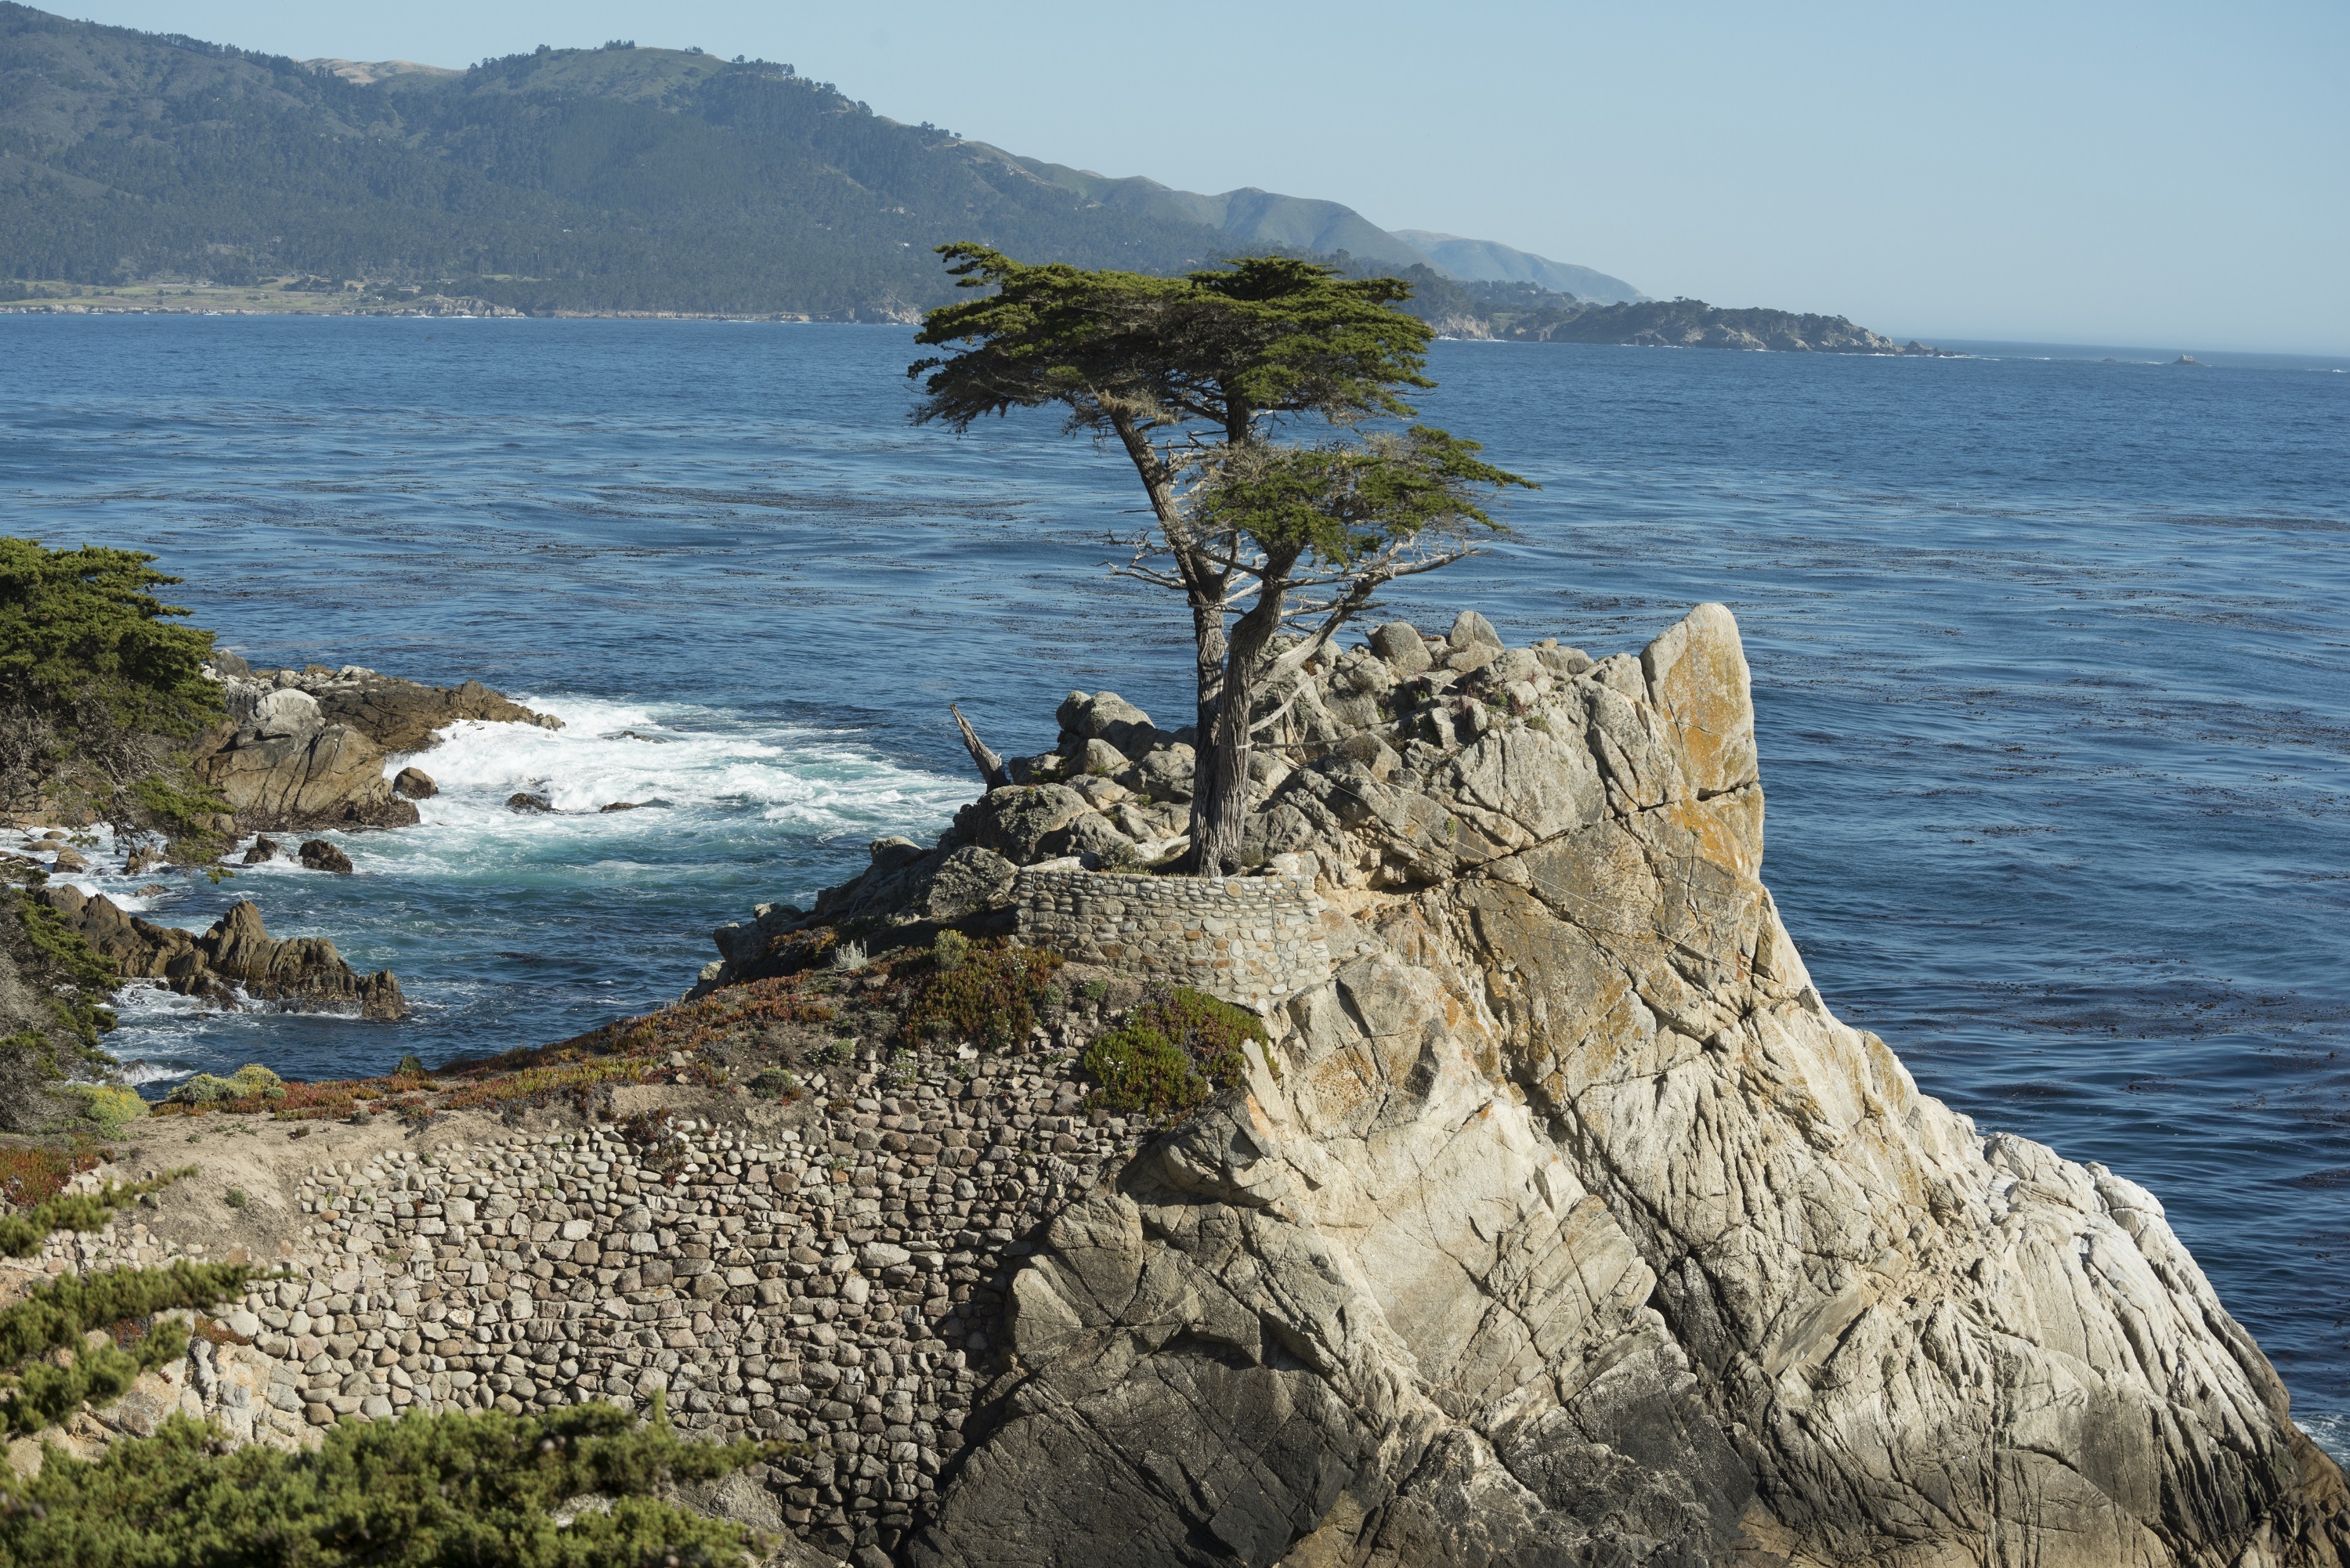
coast, shore, sea, cliff, landform, ocean, body of water, water, tree, rock, vacation, beach, terrain, bay, cove, cape, islet, landscape, geology, stack, material